Scott DuBois

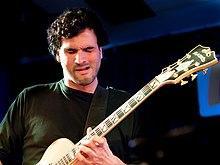
DuBois at Jazz Club Unterfahrt, Munich 2013

Scott DuBois (born April 27, 1978) is an American jazz guitarist and composer.